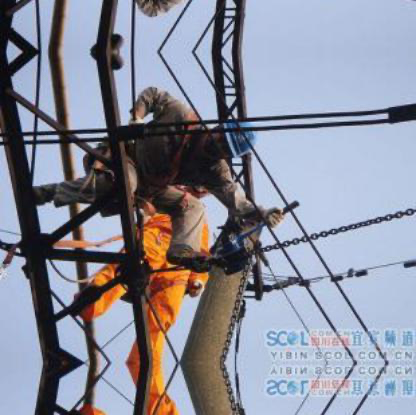
Objects in the image:
label: helmet